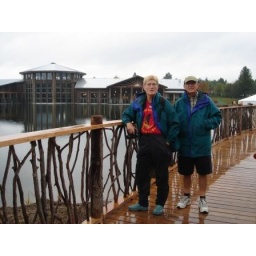
Mary &amp;amp; Howard exploring the grounds. Notice the lake level is set to be right at window height in the center.